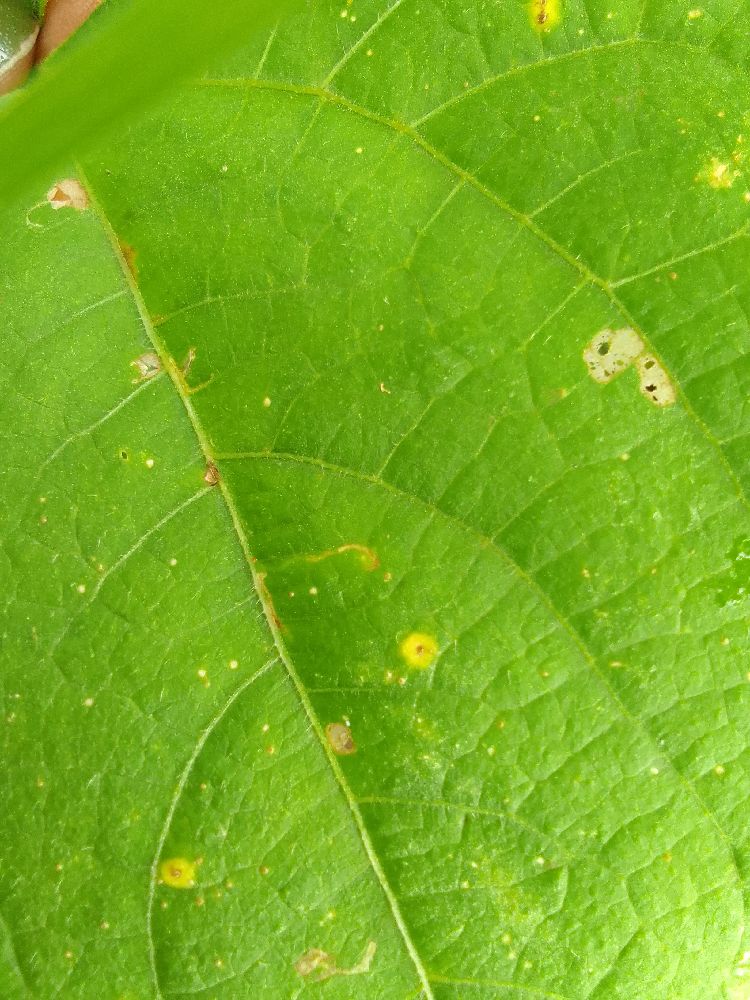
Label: rust